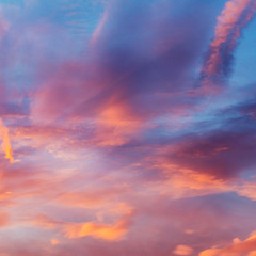
Cloud type: Cirrostratus (Cs)